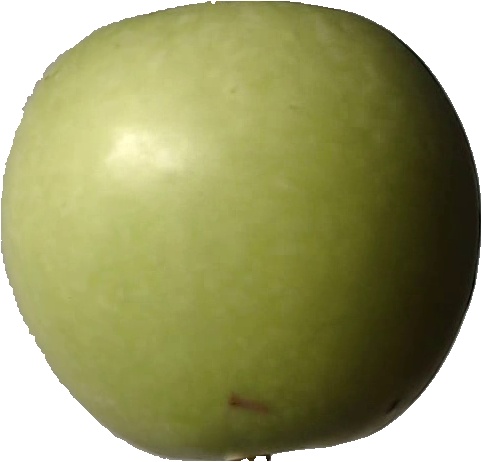
Label: apple_granny_smith_1